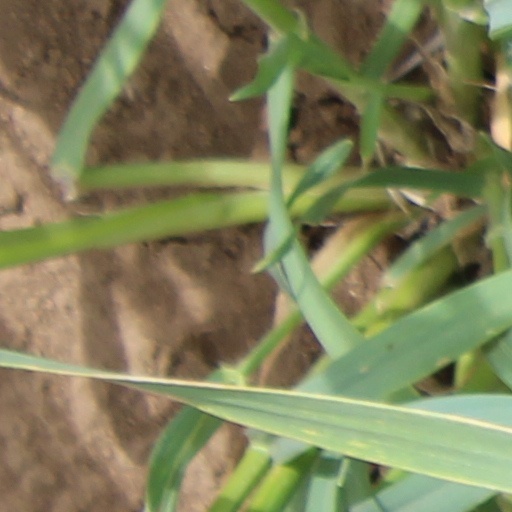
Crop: wheat